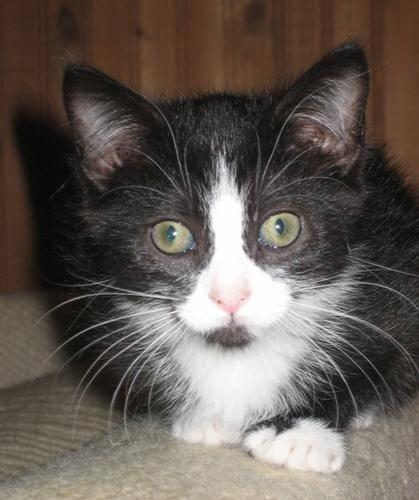
cat